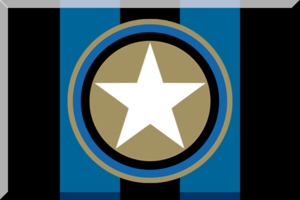
La saison 2012-2013 de l'AS Rome est la 82ᵉ saison des Romains dans l'élite
Cet article présente la saison 2009-2010 de l'AS Rome.